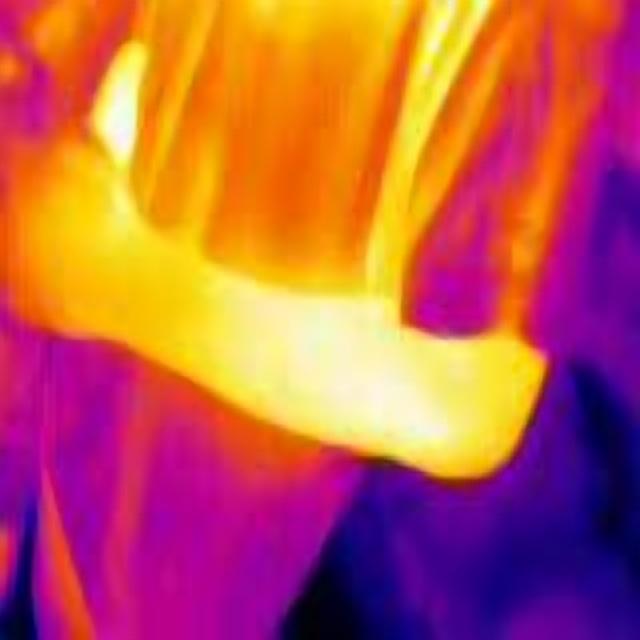
Detected objects:
label: person